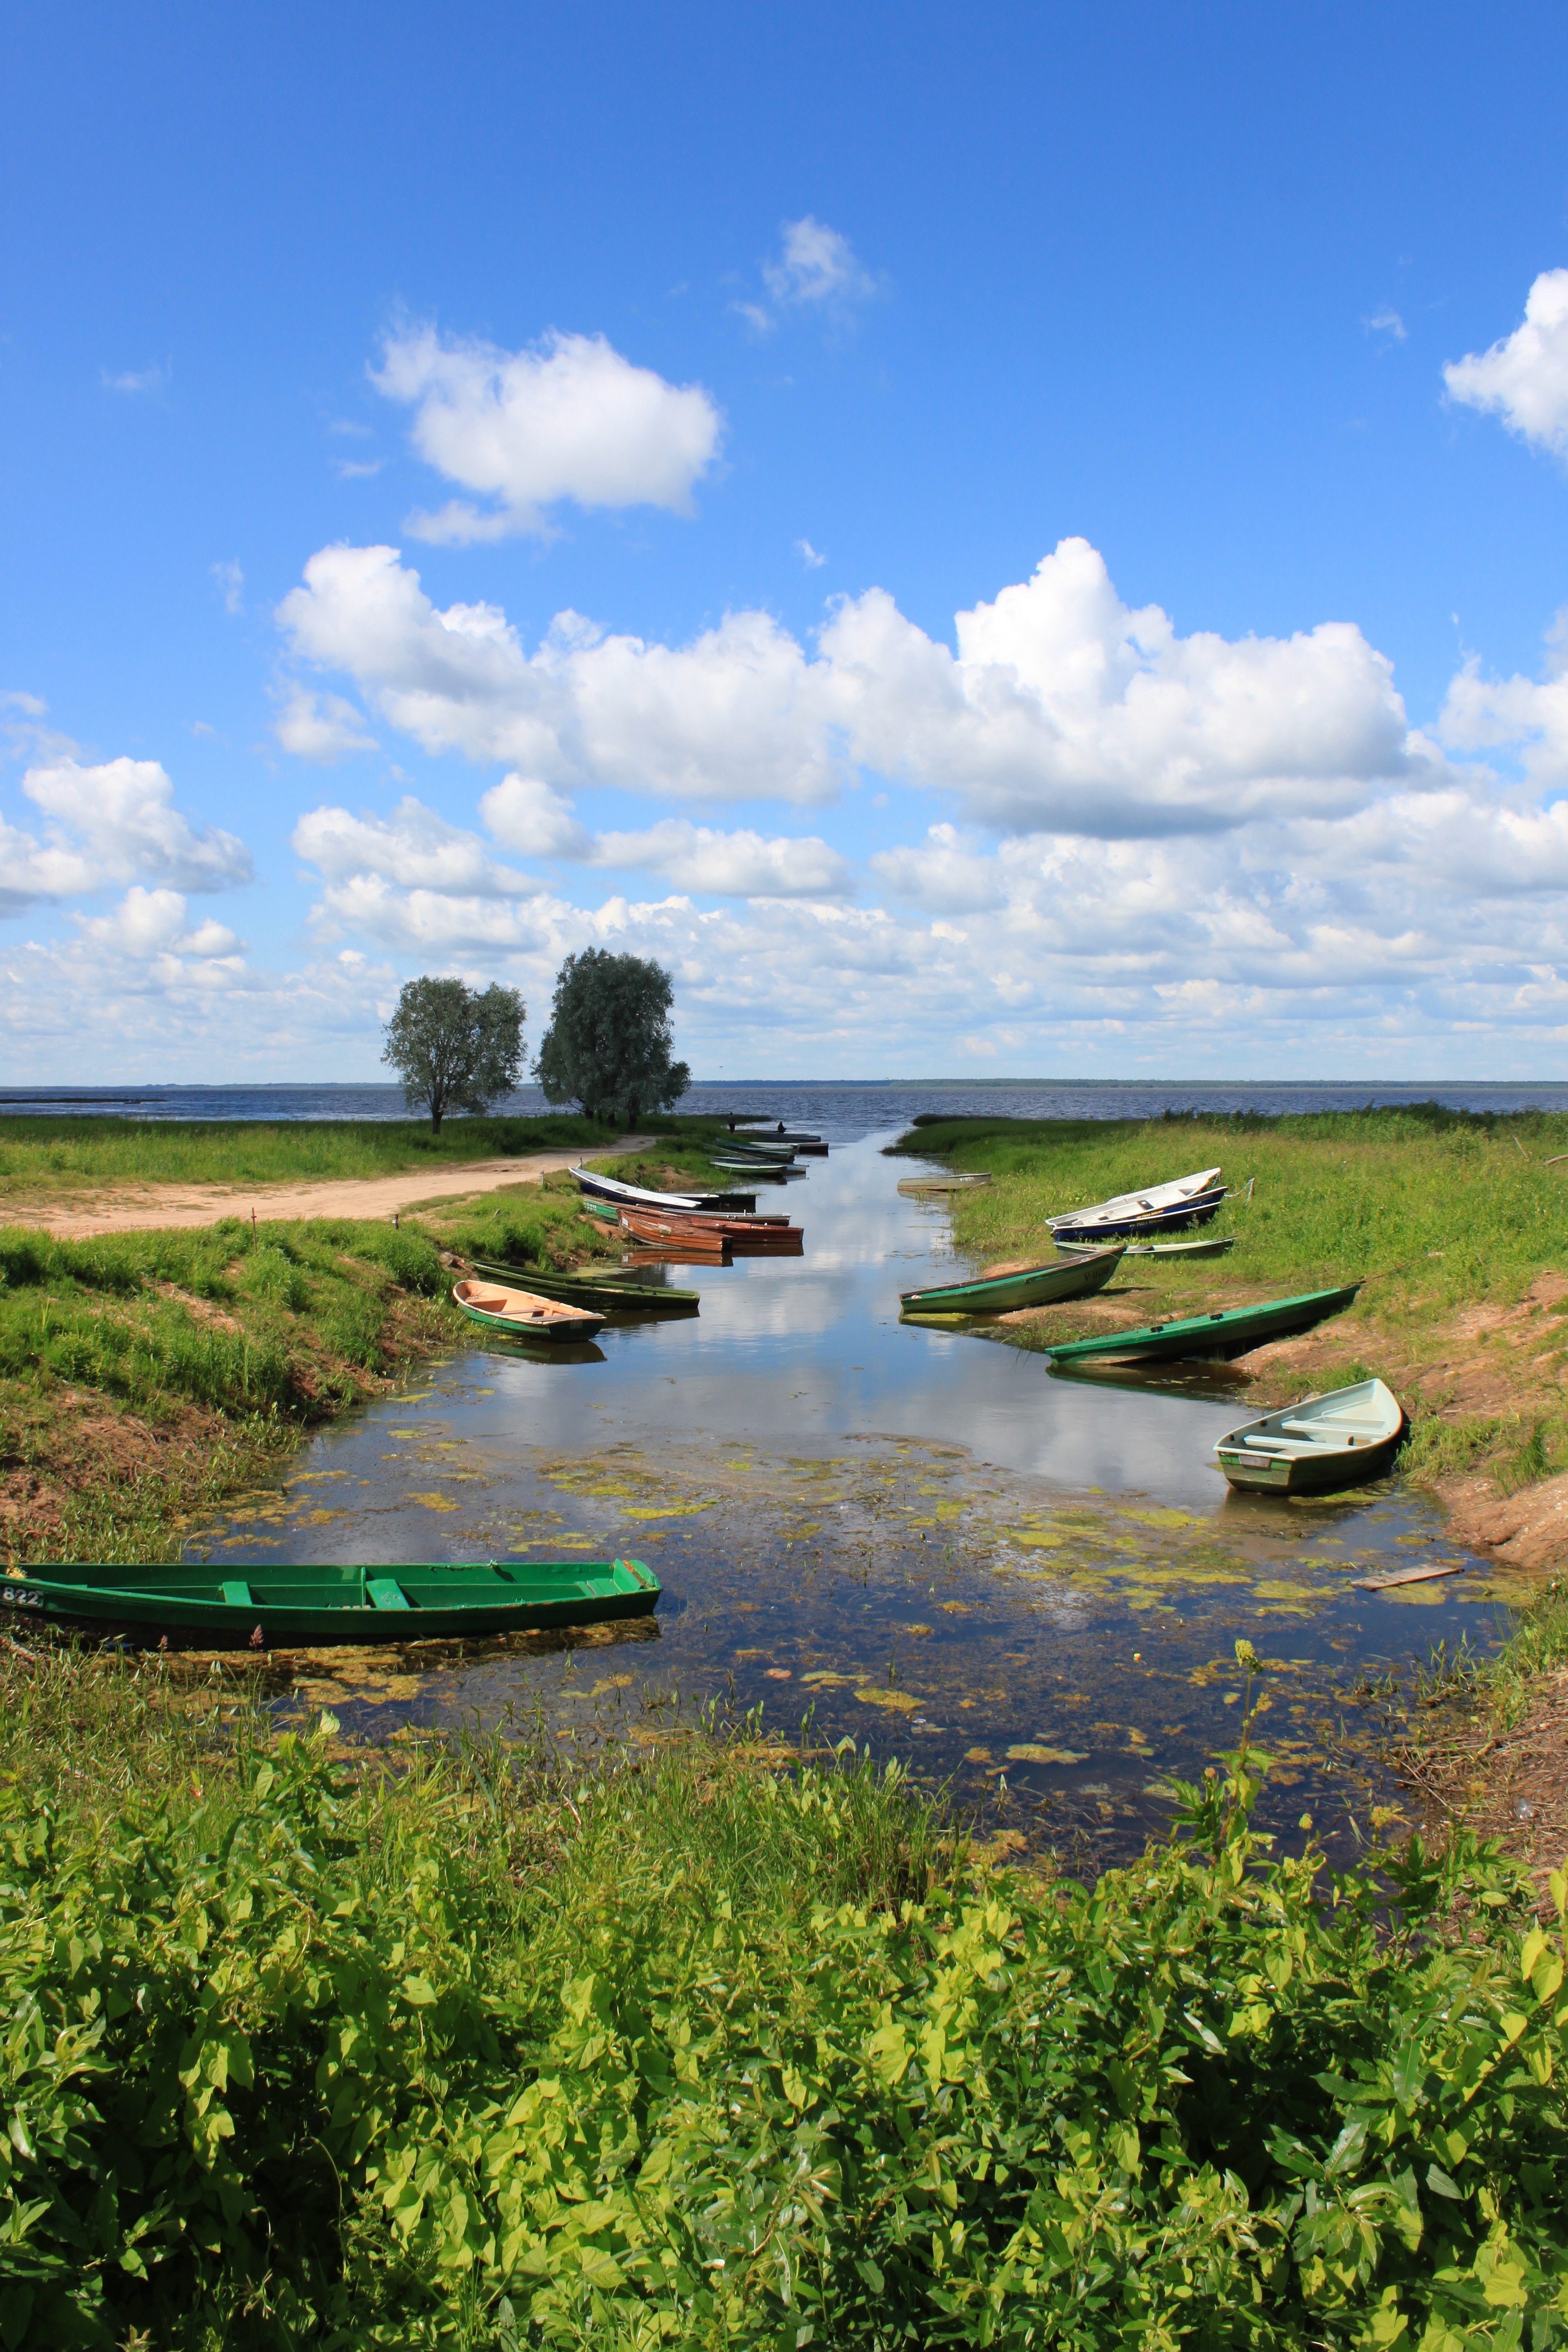
landscape, sea, coast, tree, water, nature, outdoor, horizon, marsh, wilderness, cloud, sky, hiking, morning, shore, lake, adventure, river, summer, travel, environment, stream, cove, reflection, natural, bay, blue, reservoir, tourism, season, waterway, body of water, bright, wetland, habitat, loch, ecosystem, rural area, nature landscape, natural environment